Juan Perón

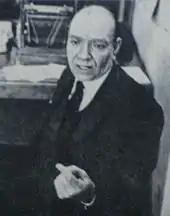
Union leader Cipriano Reyes, jailed for years for turning against Perón

The meat-packers' union leader, Cipriano Reyes, turned against Perón when he replaced the Labour Party with the Peronist Party in 1947. Organizing a strike in protest, Reyes was arrested on the charge of plotting against the lives of the president and first lady; according to Time, Reyes was contacted by two police officers posing as disloyal airforce lieutenants who convinced him of the existence of an organised conspiracy to overthrow Perón in the air force, which Reyes agreed to support. Tortured in prison, Reyes was denied parole five years later, and freed only after the regime's 1955 downfall. Cipriano Reyes was one of hundreds of Perón's opponents held at Buenos Aires' Ramos Mejía General Hospital, one of whose basements was converted into a police detention center where torture became routine.